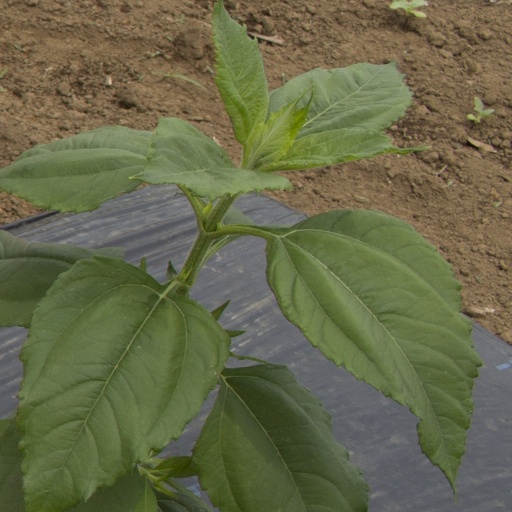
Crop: Jerusalem artichoke